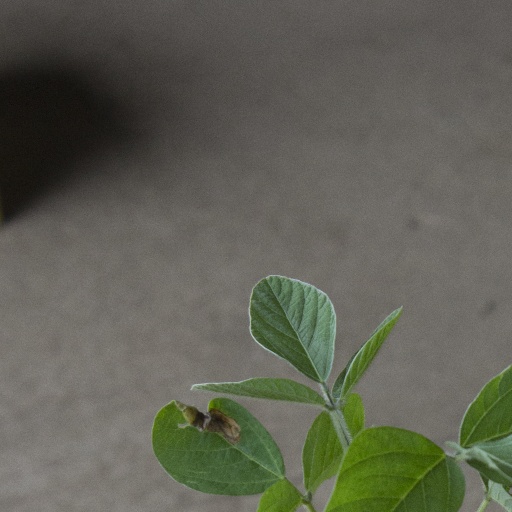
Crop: soybean